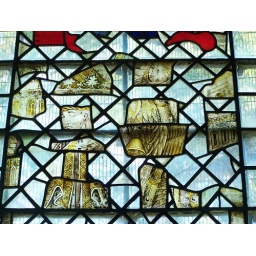
1512 glass in the east window